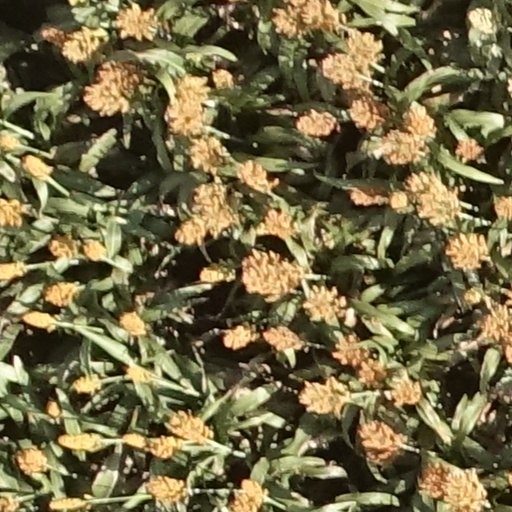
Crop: sorghum